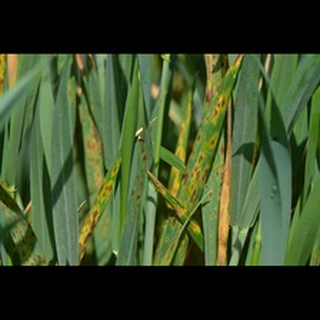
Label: wheat_tan_spot